Mustafa Yamulki

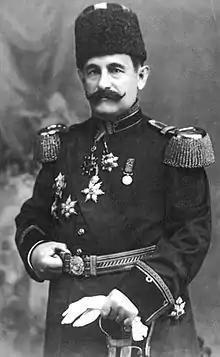
Mustafa Yamulki

Mustafa Yamulki (25 January 1866 – 25 May 1936), also known as "Nemrud" Mustafa Pasha, was an Ottoman-Kurdish military officer, chairman of the Ottoman military court, minister for education in the Kingdom of Kurdistan and a journalist. Mustafa was born in the city of Sulaimaniyah which was then in the Mosul Vilayet of the Ottoman Empire.